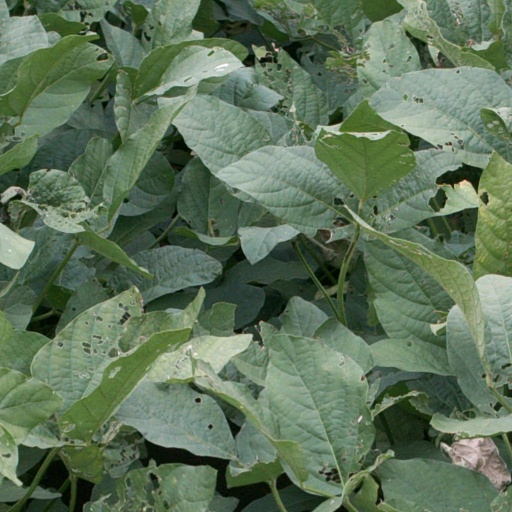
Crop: soybean